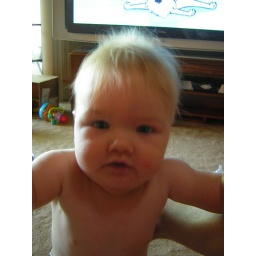
8m1w6d standing at couch in FL